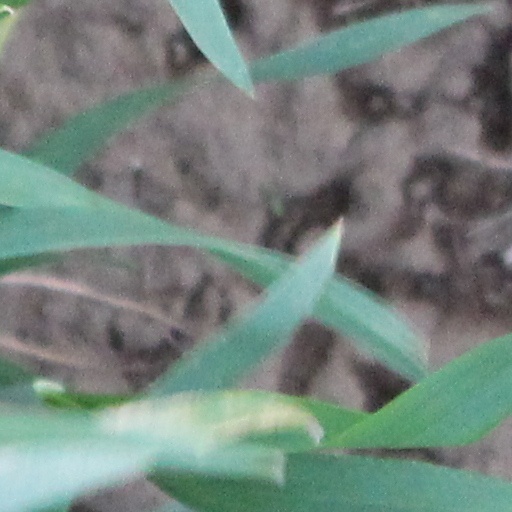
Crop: wheat